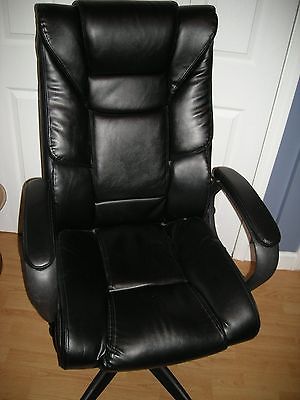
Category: chair